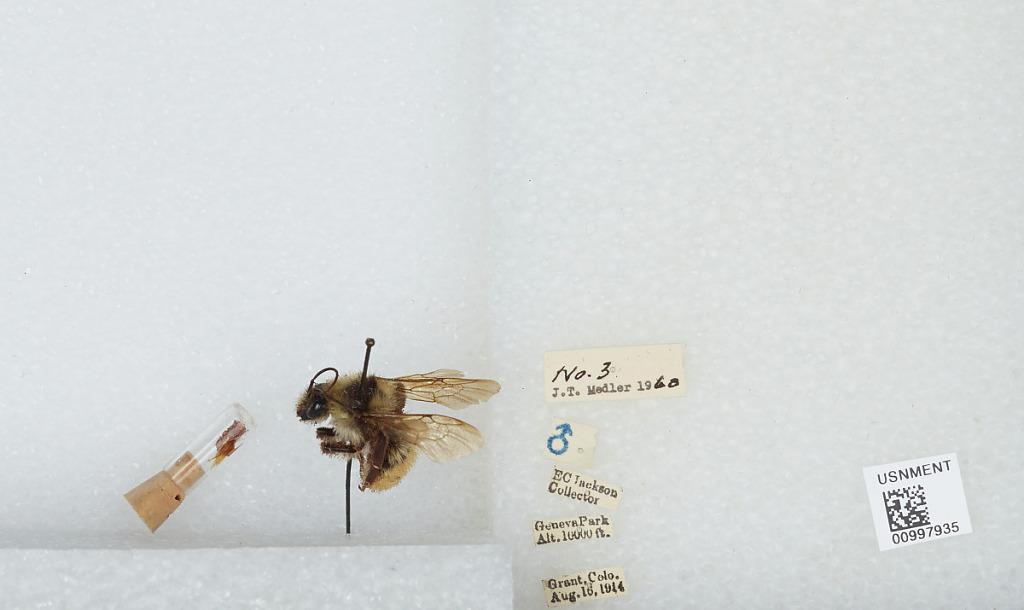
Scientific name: Bombus (Subterraneobombus) appositus Cresson
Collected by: E. Jackson
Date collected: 1914-8-16
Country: United States
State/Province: Colorado
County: Park
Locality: Geneva Park
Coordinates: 39.5178, -105.727